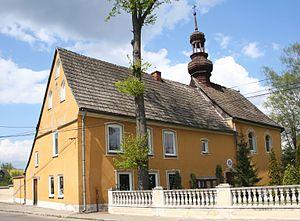
Koziegłowy est une ville de la voïvodie de Silésie et du powiat de Myszków. Elle est le siège de la gmina de Koziegłowy; elle s'étend sur 26,71 km² et comptait 2 481 habitants en 2008.